Snapshot (board game)

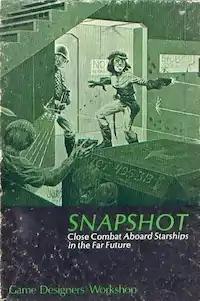
Box cover by Jennell Jaquays

Snapshot is a 1979 board wargame, designed by Marc W. Miller, illustrated by Paul R. Banner and Richard Hentz, cover art by Jennell Jaquays, and published by Game Designers' Workshop. The original was republished in 2004 as part of Far Future Enterprises "Traveller: The Classic Games, Games 1-6+".